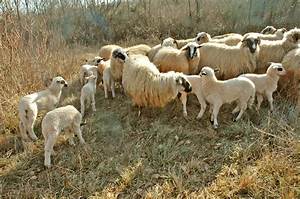
Label: pecora